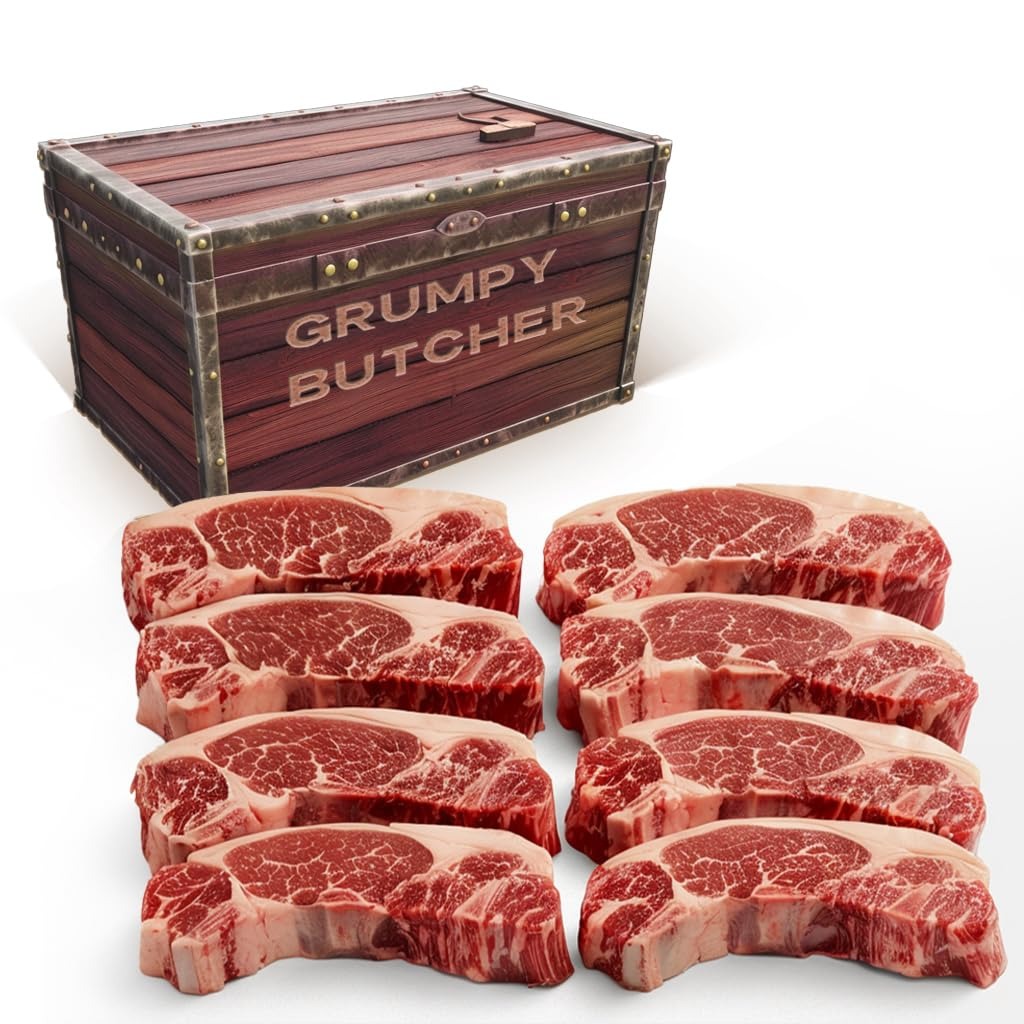
Item Name: Grumpy Butcher New York Strip Steaks, 8 Pack (10 oz each) - Prime Steakhouse Quality Beef NY Strip Steak Meat - For Delivery in Grumpy Butcher Meat Gift Packages Specials Option
Bullet Point 1: Prime or Highest Grade Angus Choice Ribeye Steaks: top 2% of U.S. steak meat. Each steak is 10 oz and flash frozen right after carving. Available with Grumpy Meat Gift packages specials option. Four steaks per pack
Bullet Point 2: Supplied to Premium NYC Steakhouses: including those that we own and operate. Easy to cook. You can grill, pan-sear, roast, or broil. Rich buttery flavor, moderate marbling and a very tender texture
Bullet Point 3: Expert Cut and Trim: from the prized beef short loin. To deliver complex flavor, tender texture, and marbling, each steak is aged to perfection and blast frozen to lock in flavors at the moment of carving
Bullet Point 4: Pasture Raised: meat sourced from beef cattle raised on family-owned Mid-West ranches using traditional humane methods and wholesome feed for optimal fat content and tenderness, ensuring the finest quality steaks for delivery to your doorsteps
Bullet Point 5: The Legendary Grumpy Butcher: manufacturer, food service operator and distributor of high-quality poultry, beef, pork, lamb and seafood from animals born and humanly raised in America
Product Description: USDA Prime or Highest Grade Angus Choice NY Strip Steak. Top 2% of U.S. beef. High-end steakhouse quality New York Strip Steaks. Our strip steaks have a rich buttery flavor and tender texture that you can typically only get in a steakhouse. This is the most versatile, no-hassle cooking steak you can grill, pan-sear, roast, or broil. Each steak is 10 ounces, 4 steaks per pack, 2 packs per order. Also available in a Grumpy Meat gift basket for adults.
Value: 80.0
Unit: Ounce

Price: 155.95